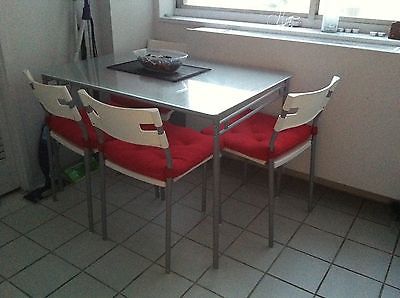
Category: table